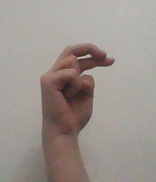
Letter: zay